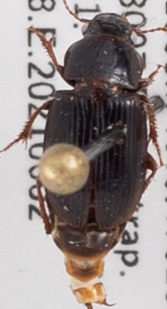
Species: Harpalus desertus
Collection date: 2021-06-02
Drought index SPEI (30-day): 1.13
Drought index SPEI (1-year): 0.09
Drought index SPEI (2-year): -0.33